First Presbyterian Church (Champaign, Illinois)

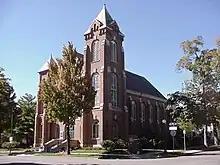
First Presbyterian Church is the oldest church in Champaign, Illinois.

The First Presbyterian Church of Champaign, Illinois is the oldest church in Champaign.